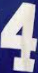
Number: 4